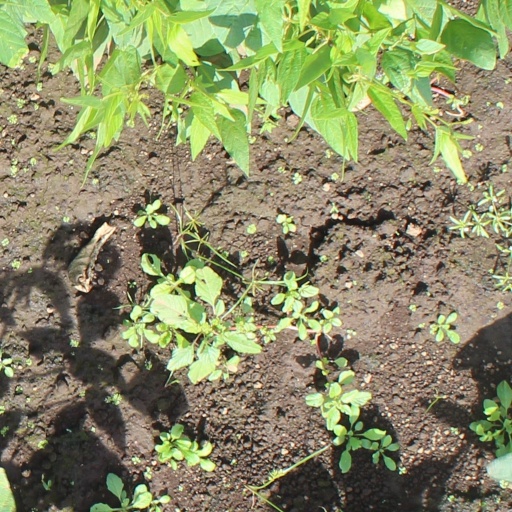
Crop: soybean